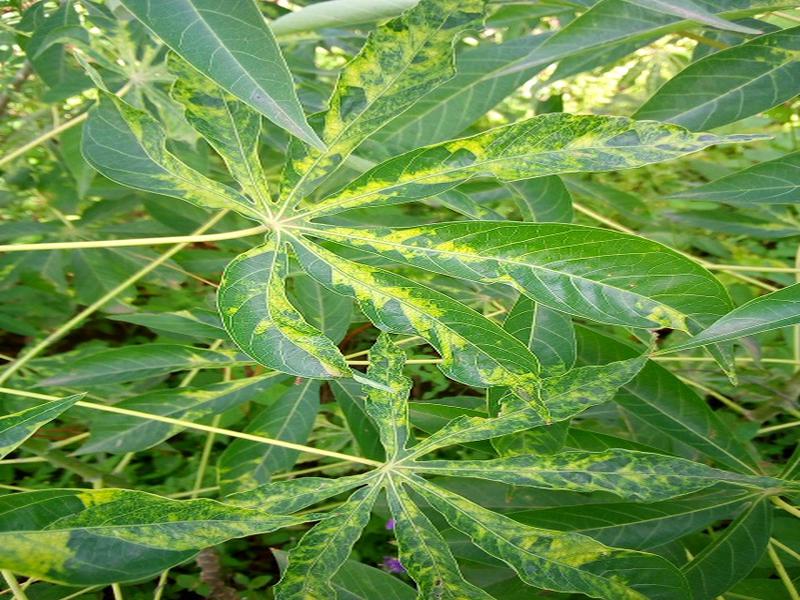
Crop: cassava
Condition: mosaic_disease